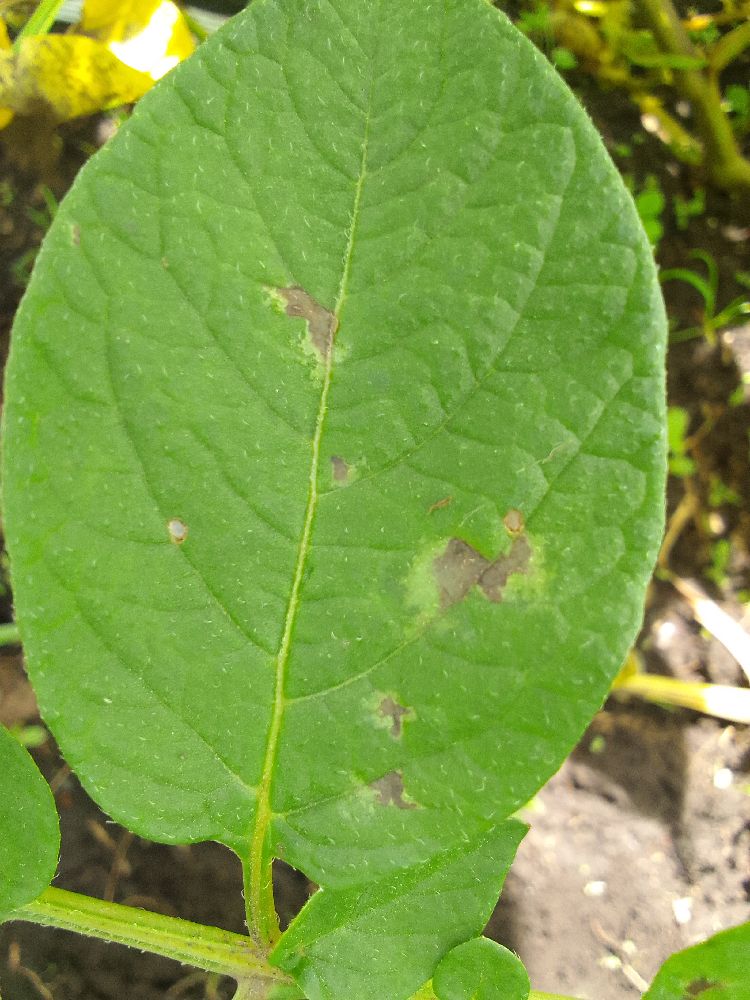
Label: Late blight